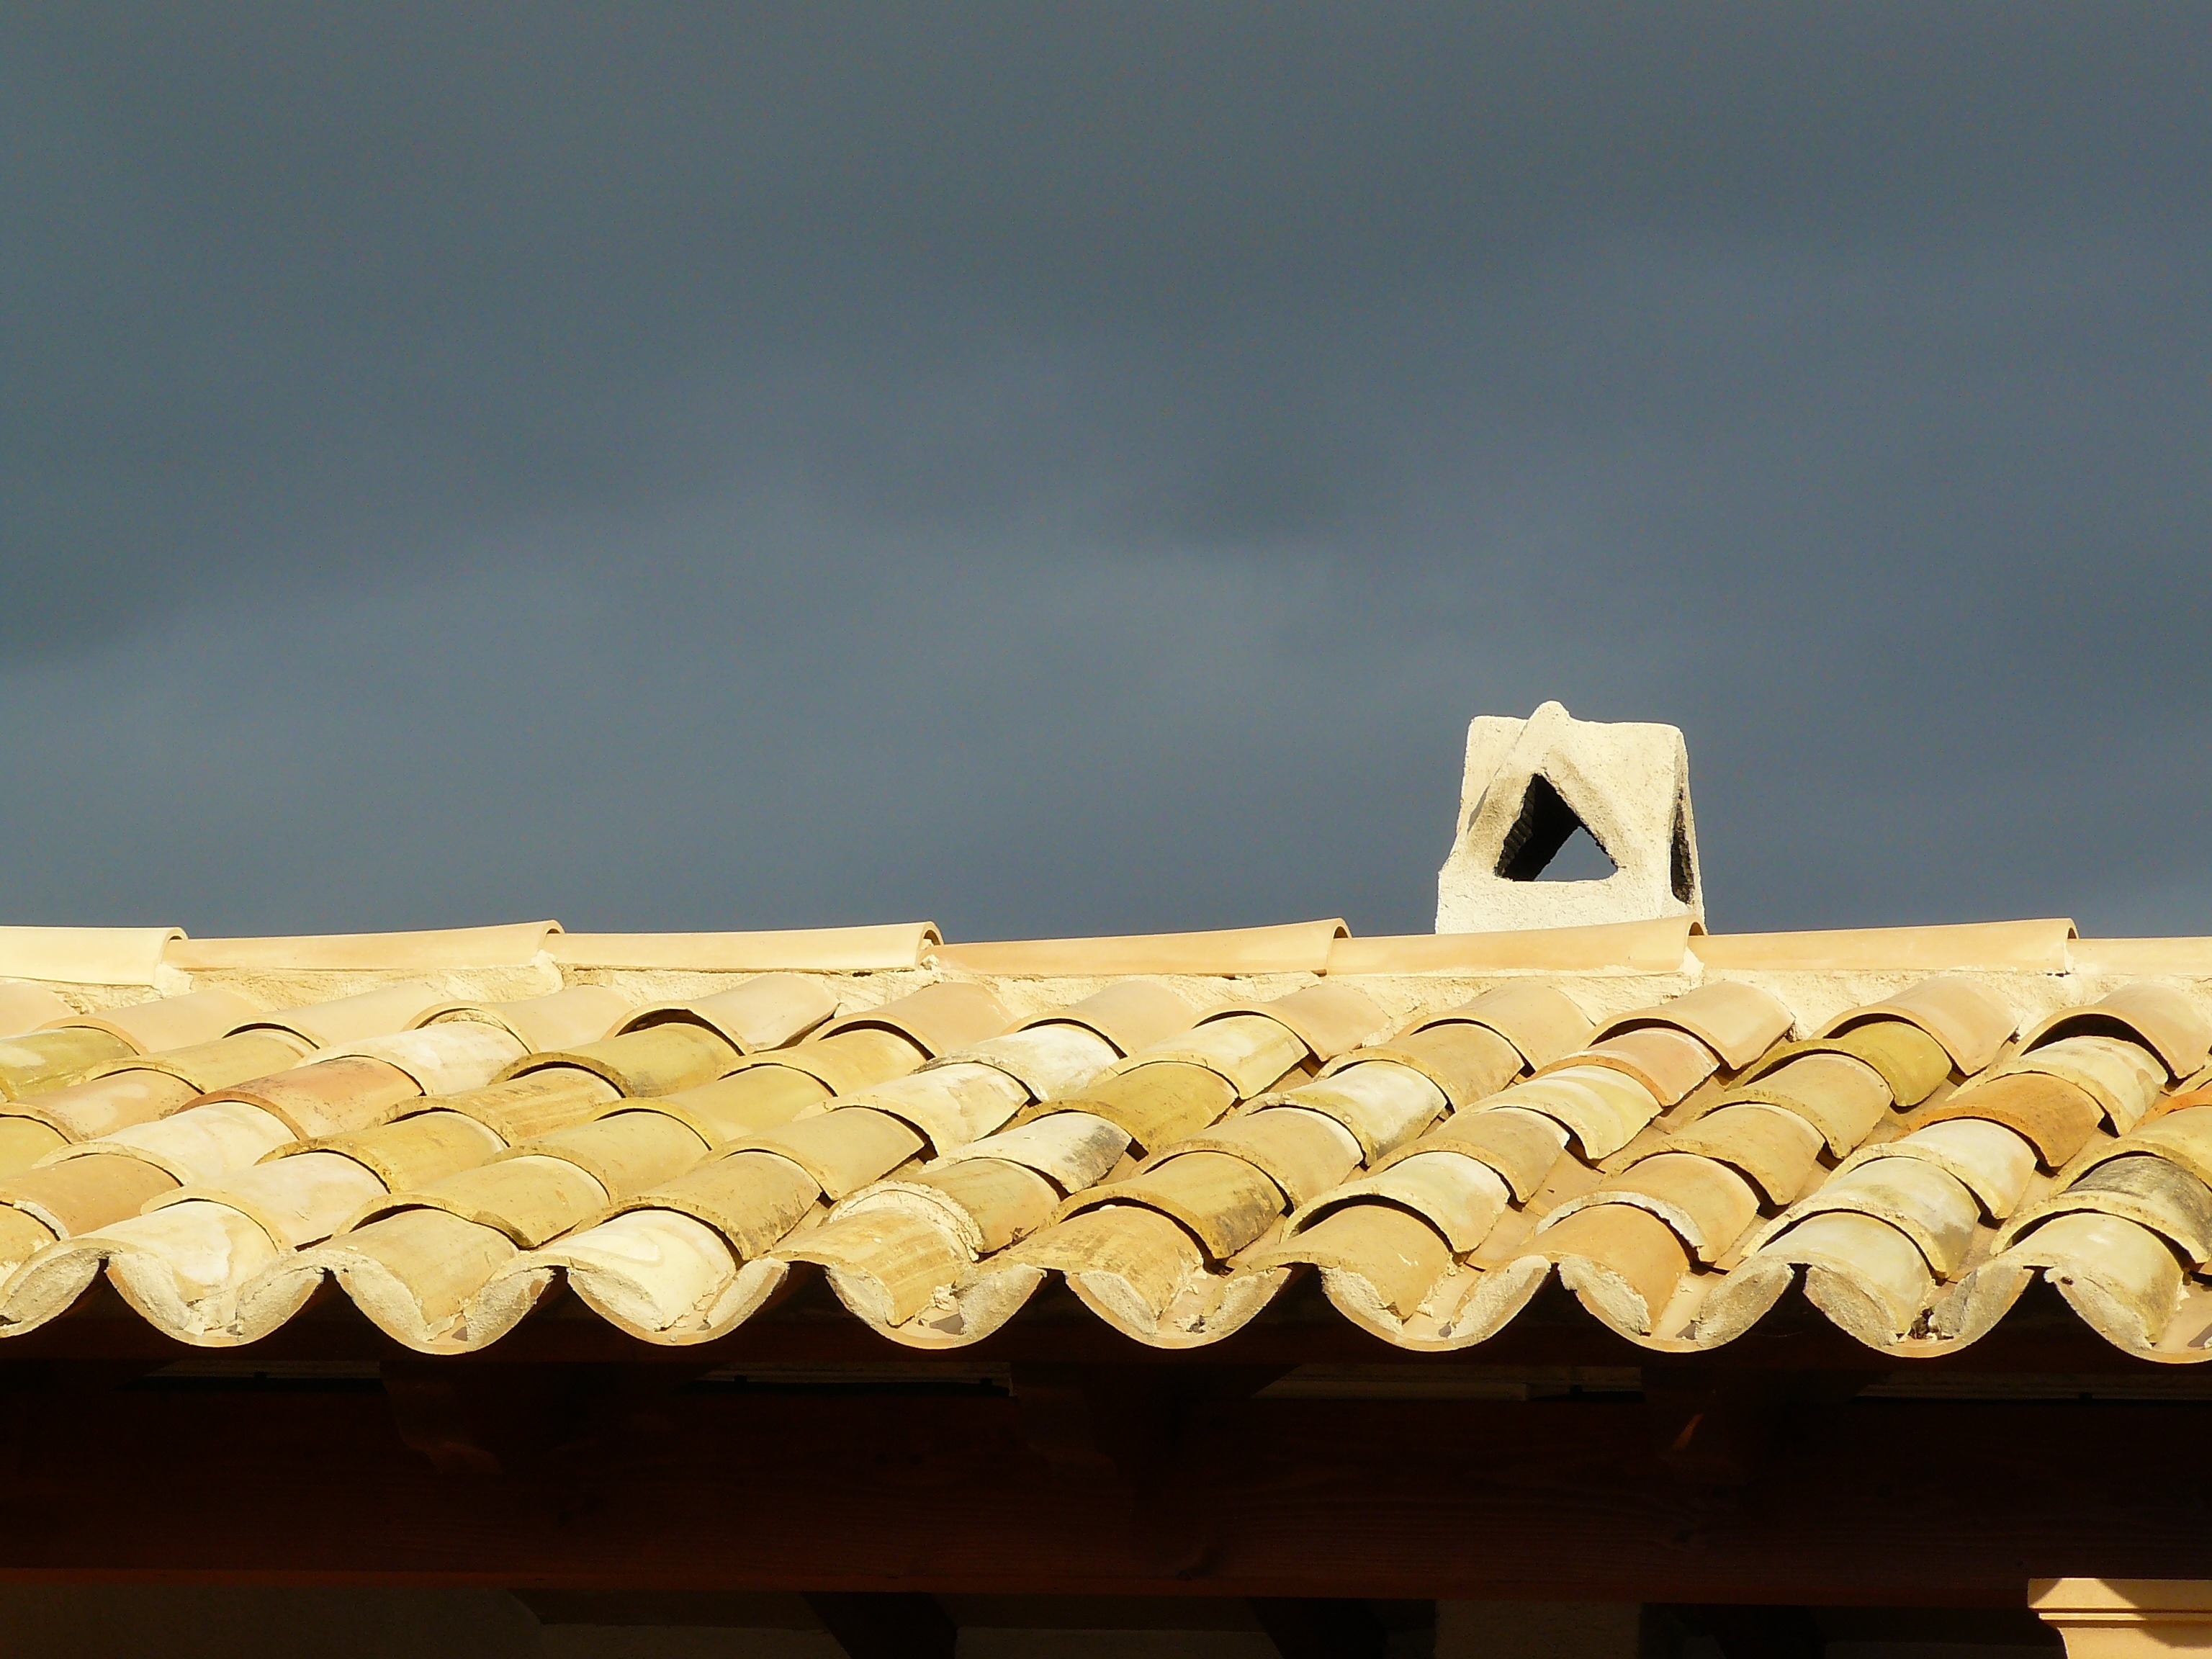
light, architecture, sky, wood, sunlight, roof, building, dark, fireplace, covered, tile, contrast, brick, lighting, roofing, shingle, south, temple, hell, shape, roof tiles, roofs, house roof, roofing tiles, weather protection, roof shingles, roofers, intense colours